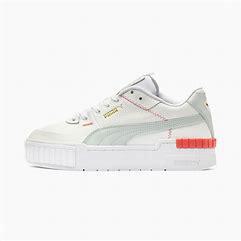
Brand: Puma
Model: Cali Sport